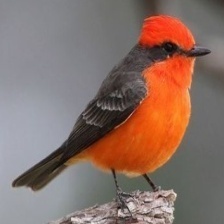
Species: VERMILION FLYCATHER
Scientific name: PYROCEPHALUS OBSCURUS